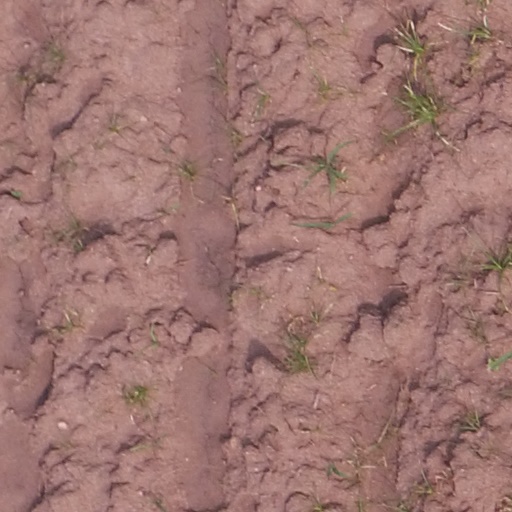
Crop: maize; corn